Jarosław Dąbrowski

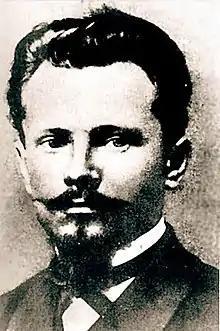
Jarosław Dąbrowski, 1871

Jarosław Żądło-Dąbrowski (13 November 1836 – 23 May 1871), also known as Jaroslav Dombrowski, was a Polish nobleman (szlachta member) and military officer in the Imperial Russian Army, a Polish nationalist and radical republican for Poland, and general and military commander of the Paris Commune in its later period. He was a participant in the Polish 1863 January Uprising and one of the leaders of the "Red" faction among the insurrectionists as a member of the Central National Committee and the Polish Provisional National Government.